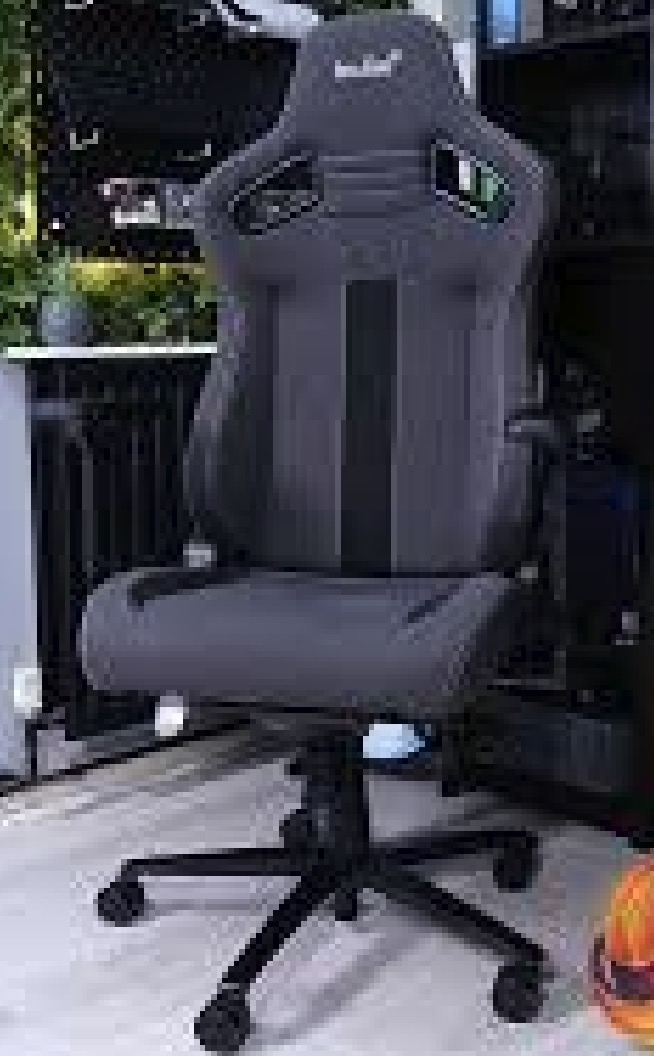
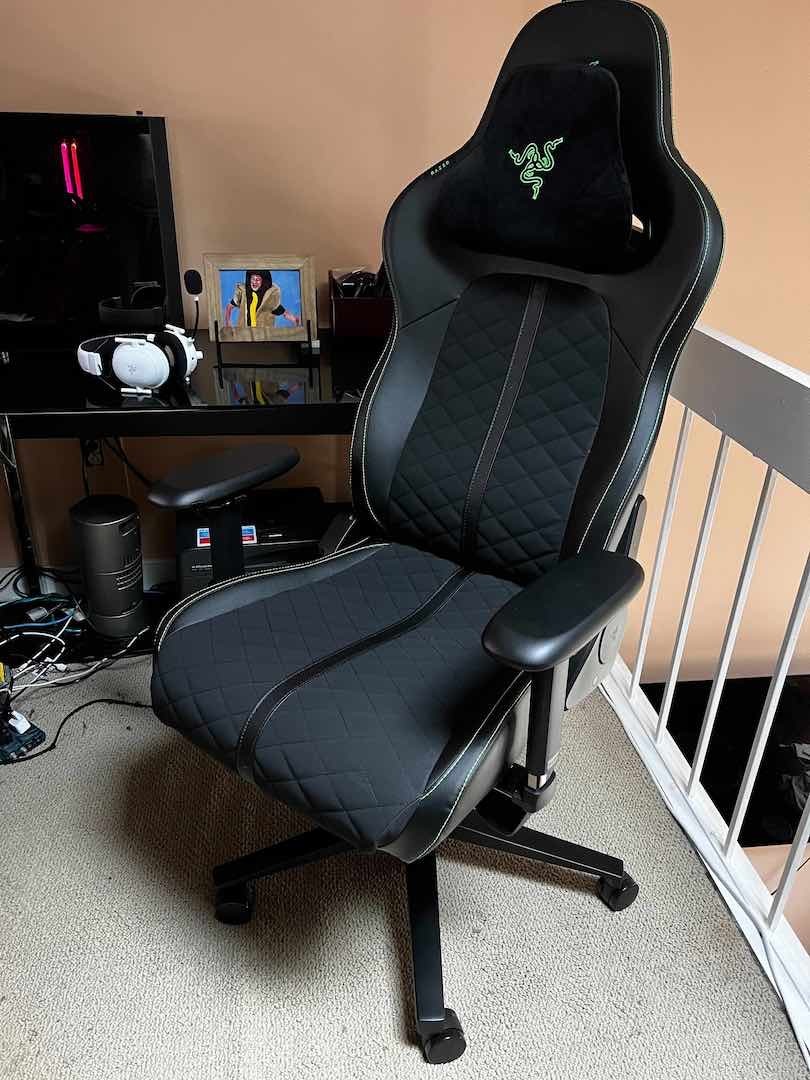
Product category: items_chair
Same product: no